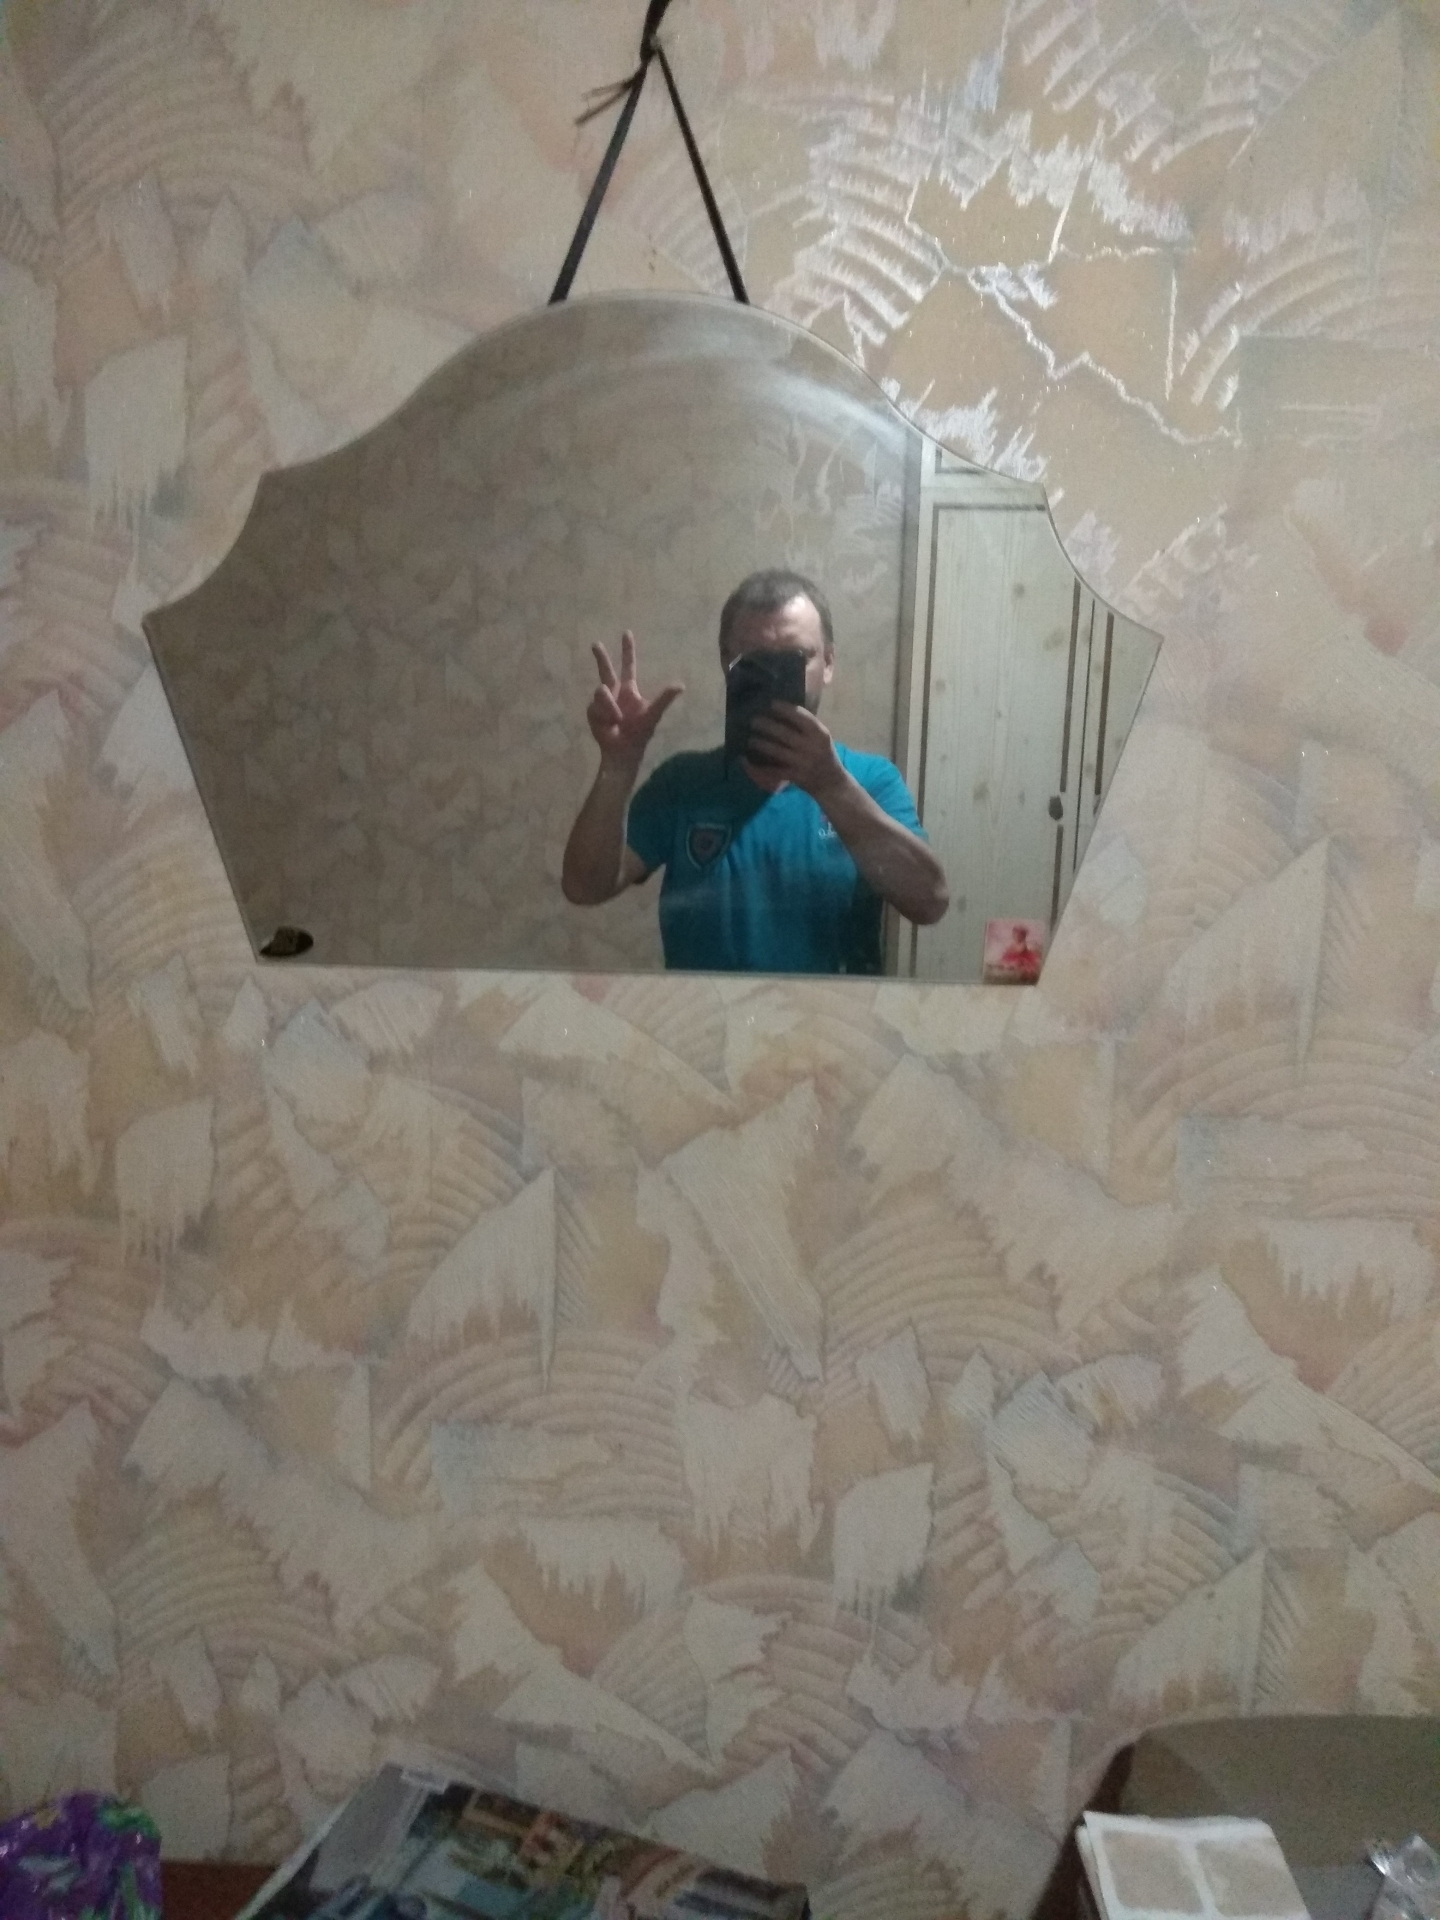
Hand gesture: three2